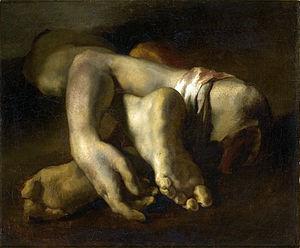
Le musée Fabre est un musée d'art situé à Montpellier Hérault.